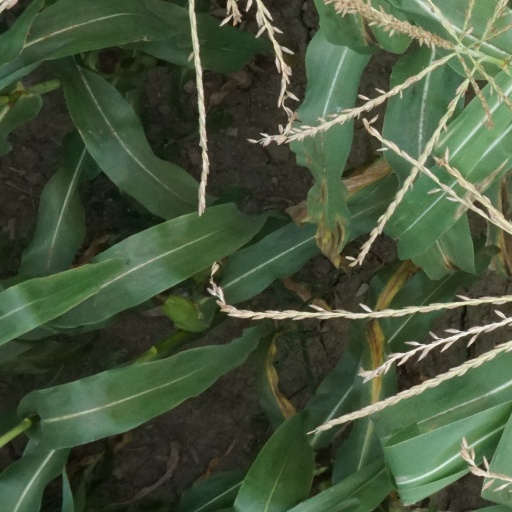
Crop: maize; corn